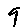
Label: 9